John Cragg

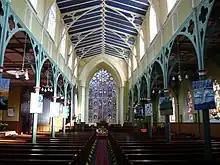
Interior of St Michael's Church, Aigburth showing Cragg's ironwork

John Cragg (1767 – 17 July 1854) was an English ironmaster who ran a foundry in Liverpool, Merseyside, England. Cragg was an enthusiast in the use of prefabricated ironwork in the structure of buildings, and in the early 19th century became interested in building churches.